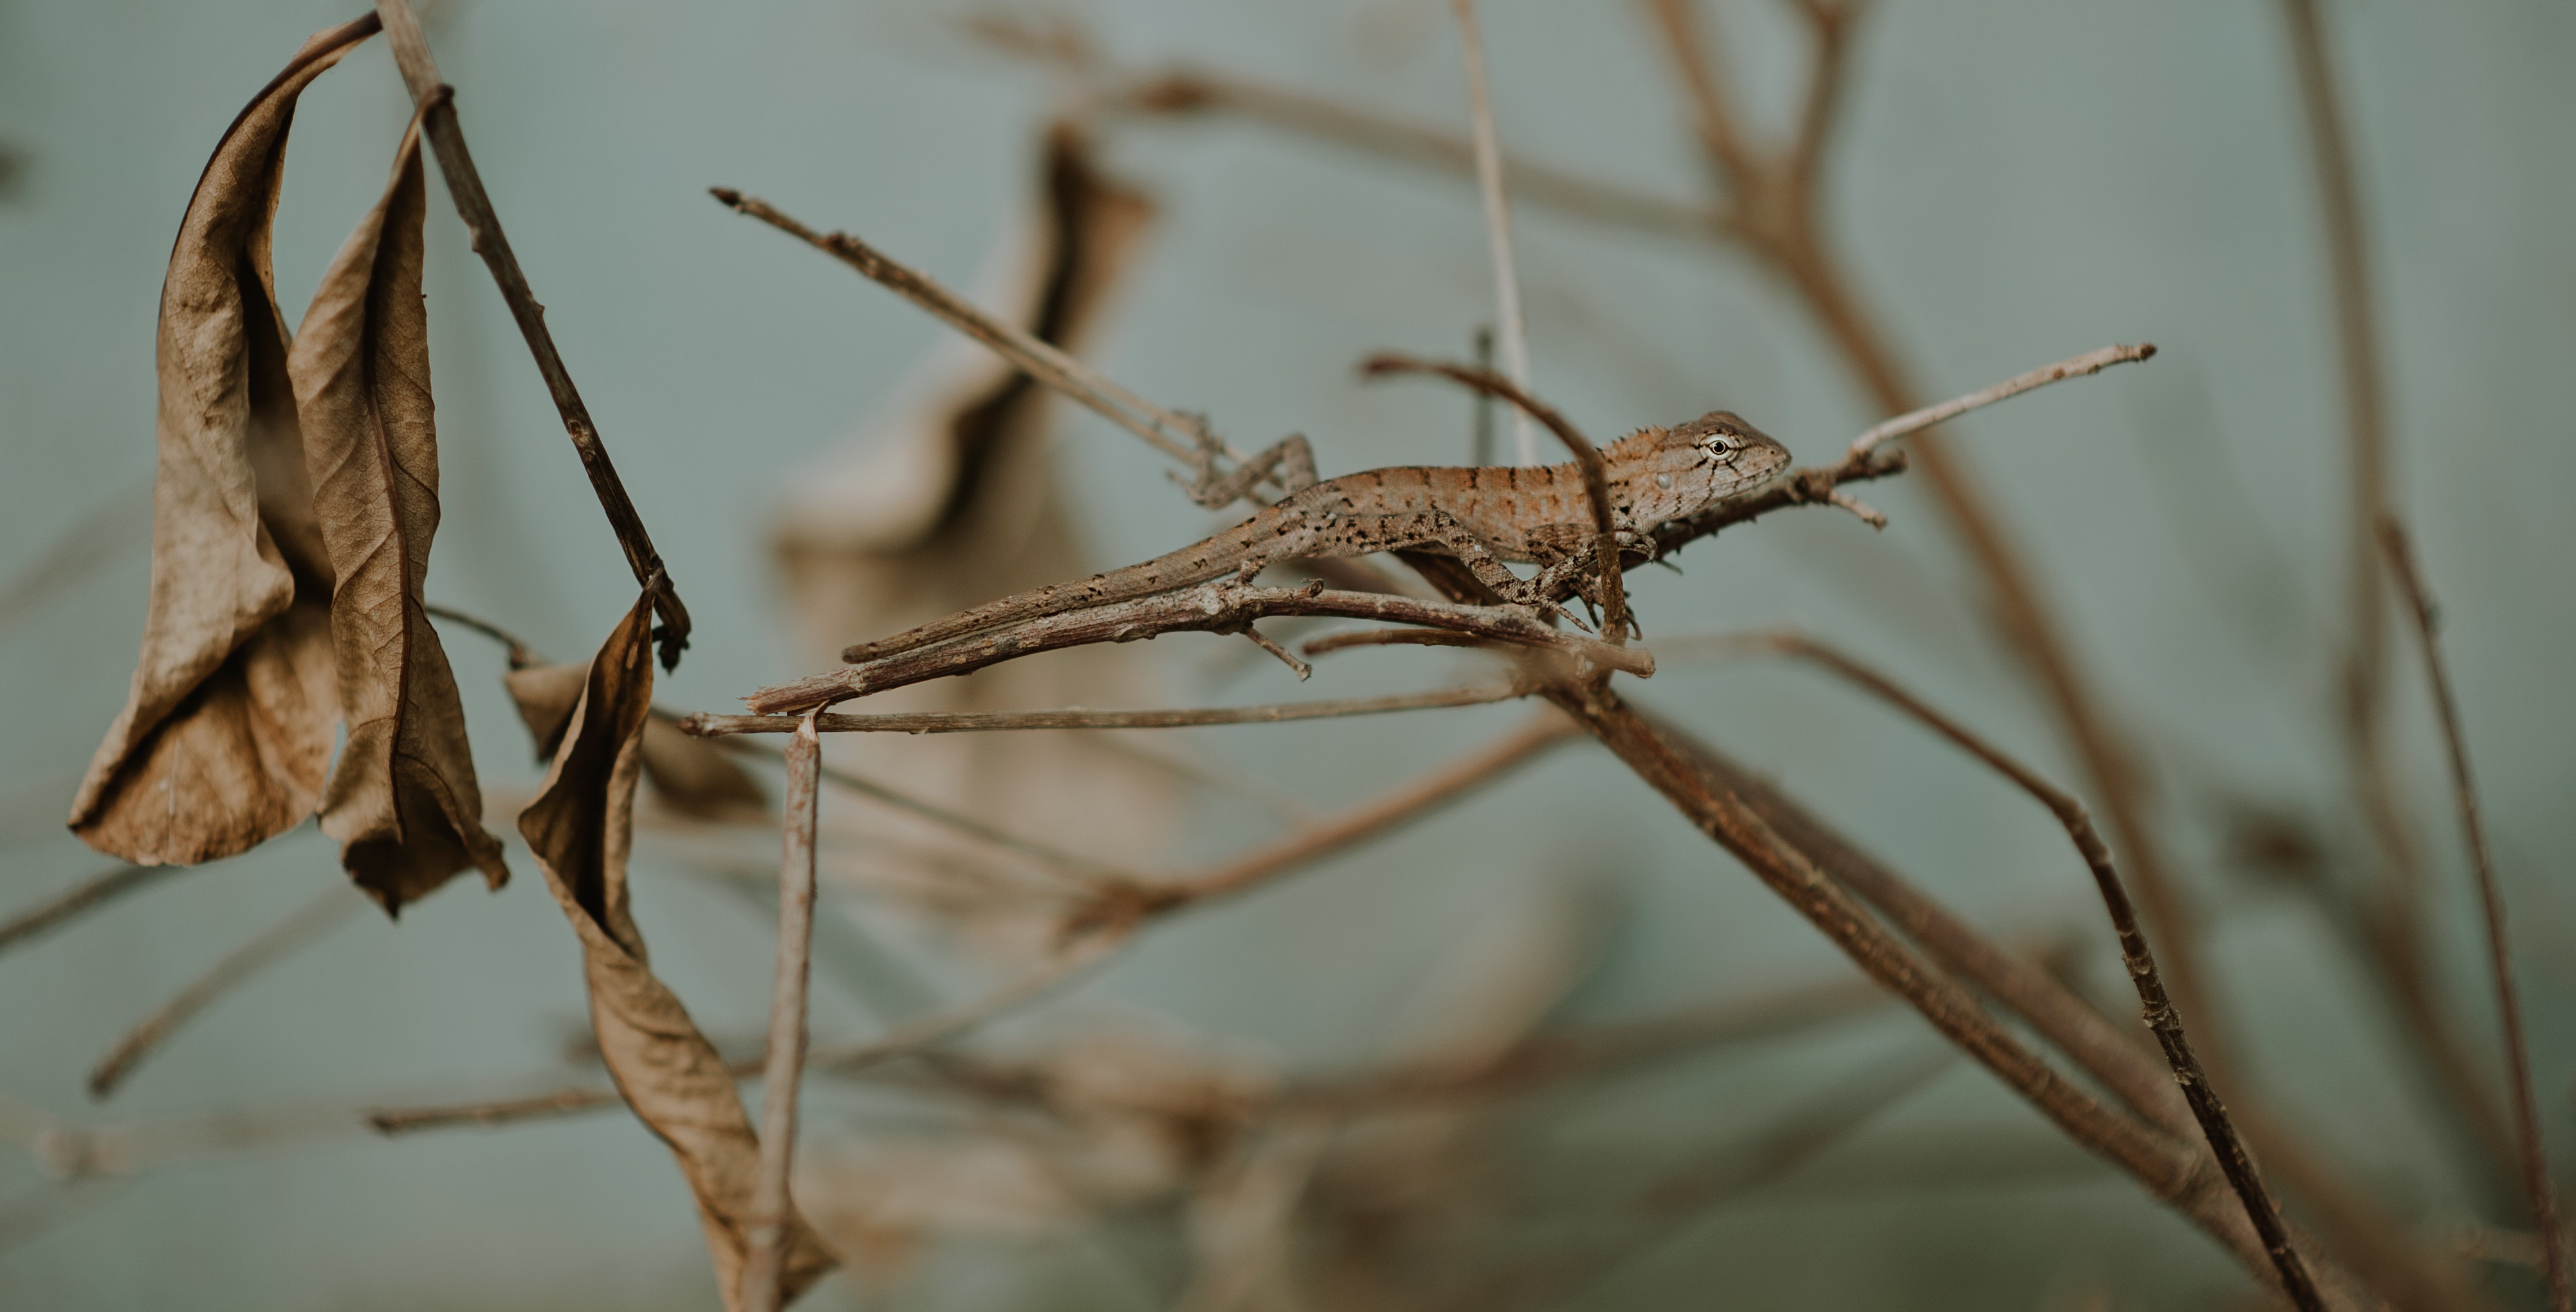
twig, insect, branch, organism, plant, wildlife, pest, macro photography, plant stem, invertebrate, cricket like insect